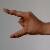
The image shows a hand gesture representing the letter 'Z' in Indian Sign Language.